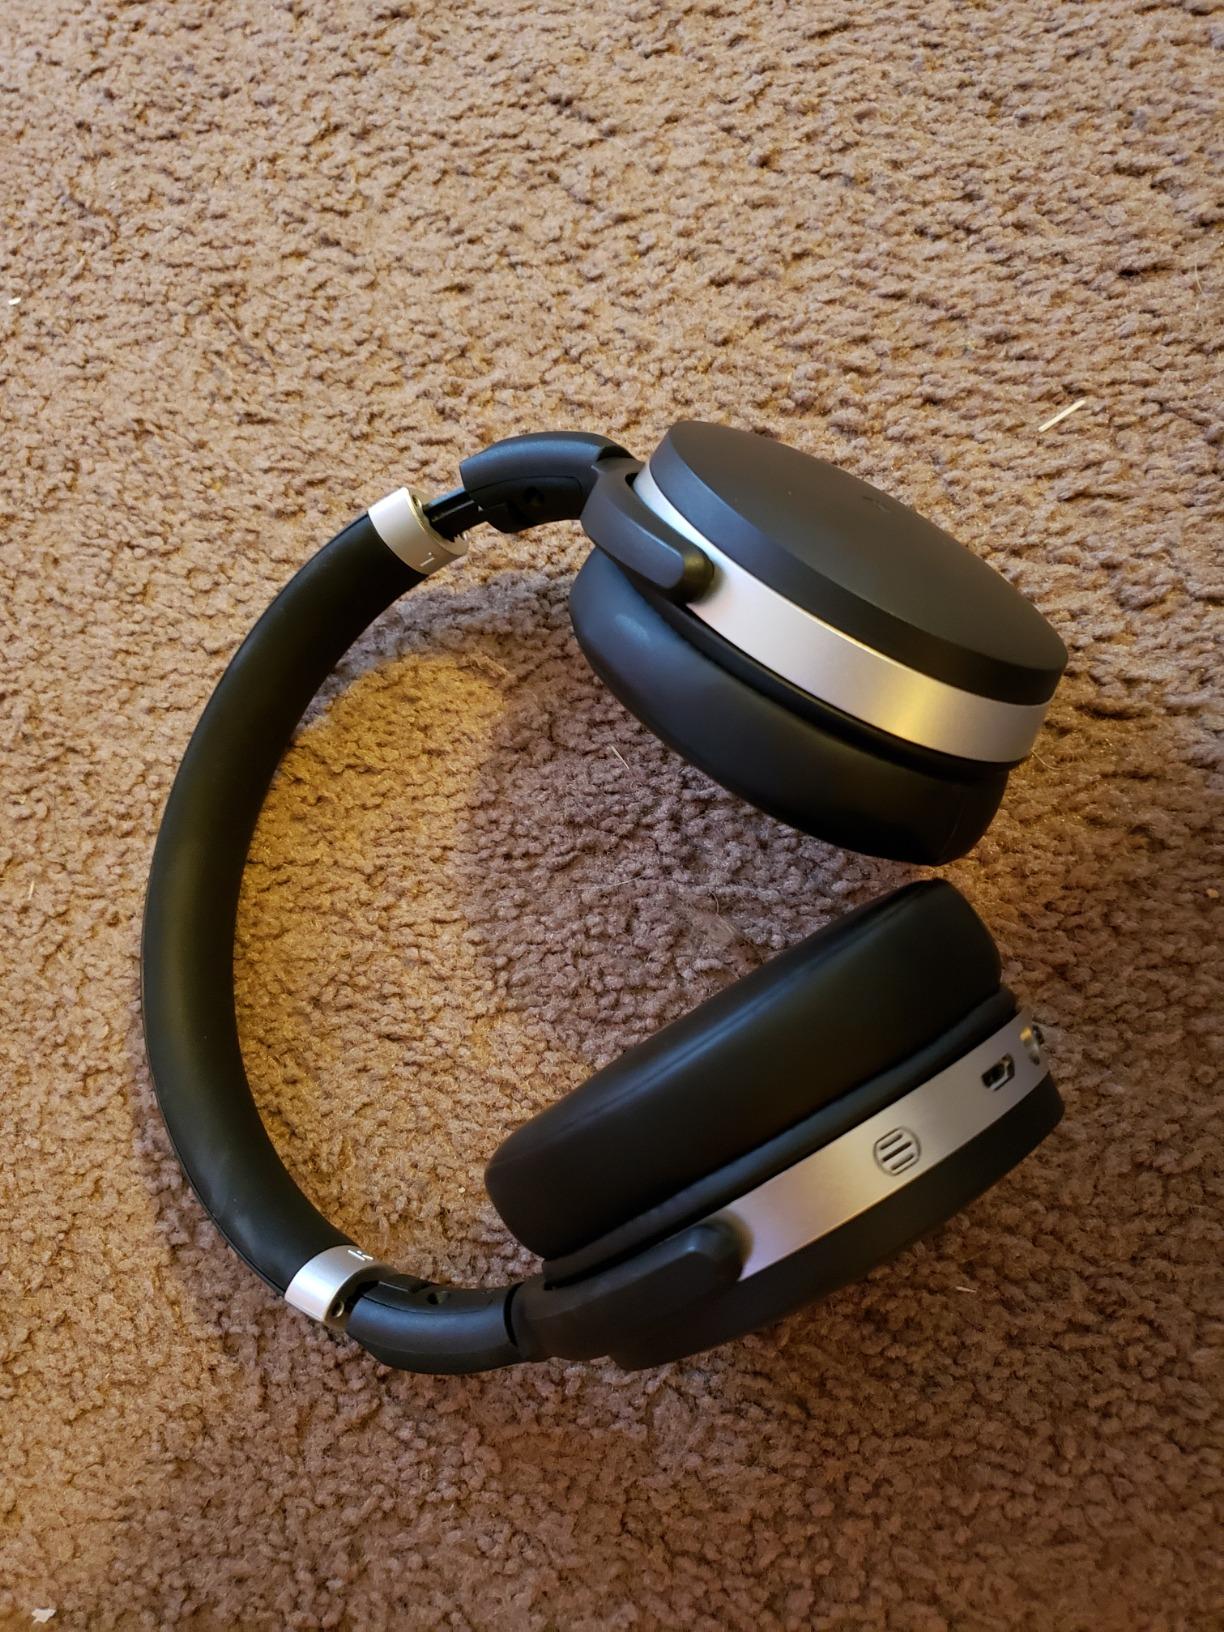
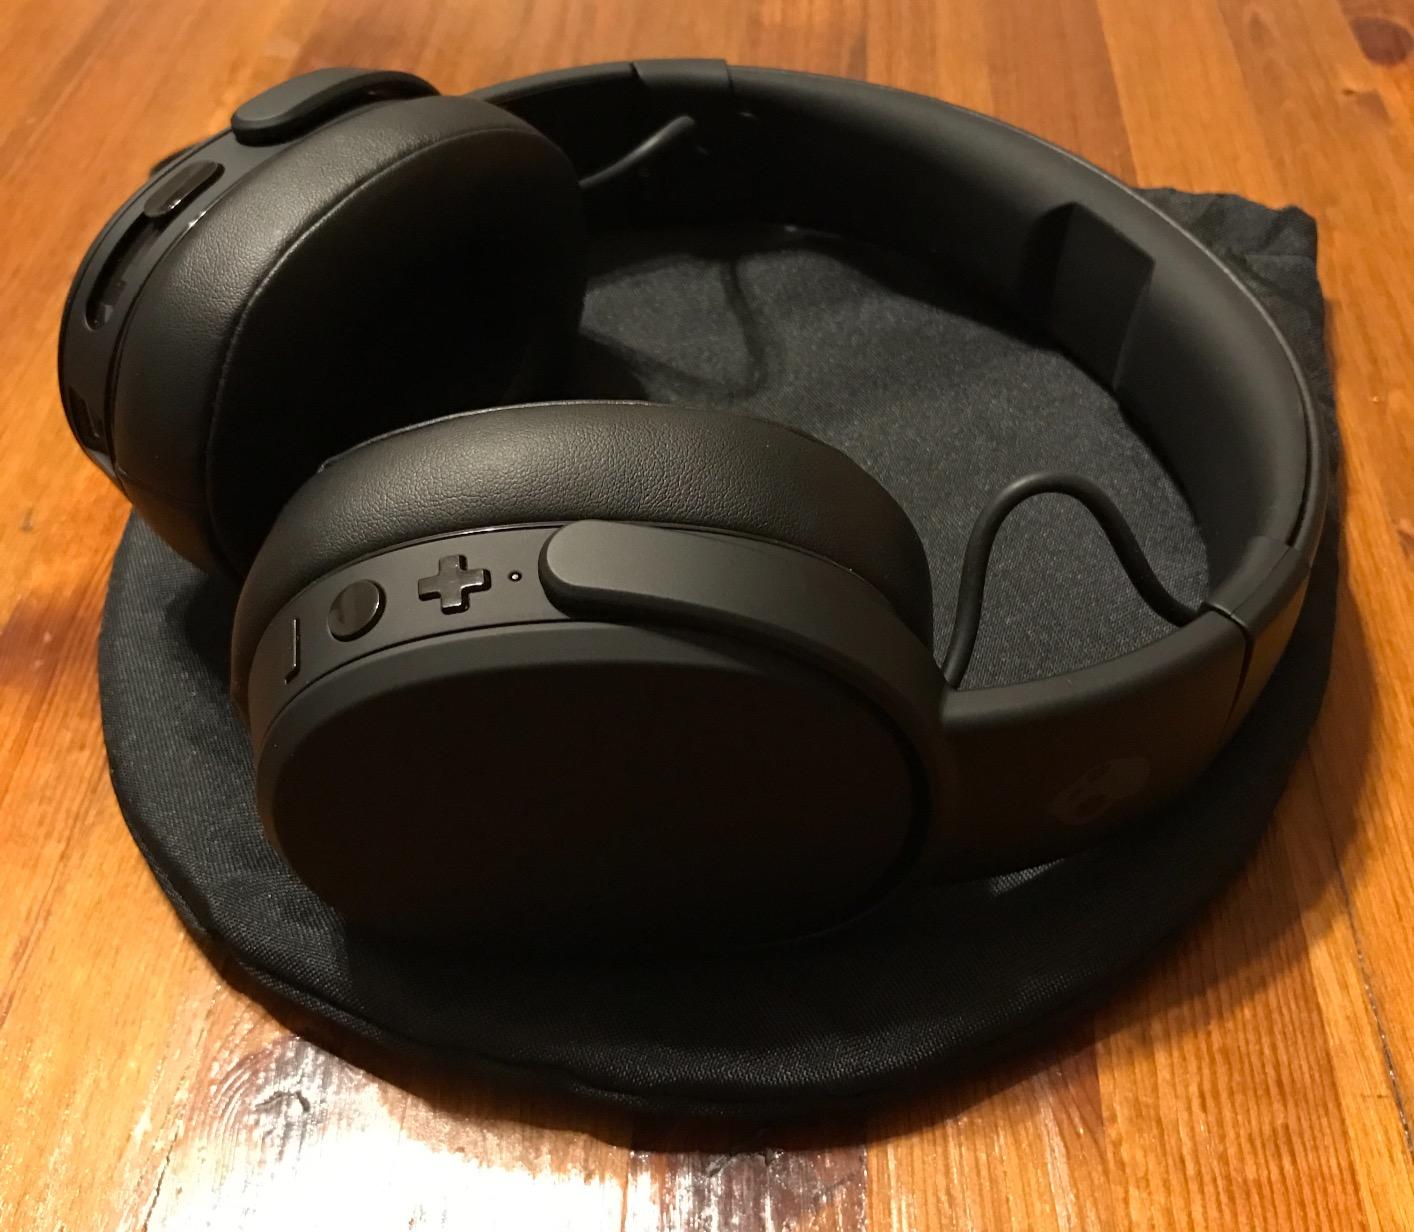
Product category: headphones
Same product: no